List of ambassadors of Australia to South Korea

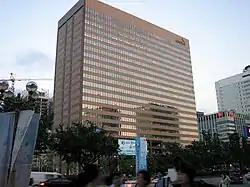
The Australian Embassy is on the 19th floor of the Kyobo Life Insurance Building, Seoul.

The ambassador of Australia to the Republic of Korea is an officer of the Australian Department of Foreign Affairs and Trade and the head of the Embassy of the Commonwealth of Australia to the Republic of Korea (South Korea). The position has the rank and status of an ambassador extraordinary and plenipotentiary and holds non-resident accreditation with the Democratic People's Republic of Korea (North Korea).